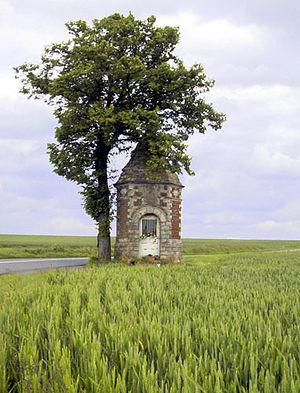
Étrun est une commune française située dans le département du Pas-de-Calais en région Hauts-de-France.